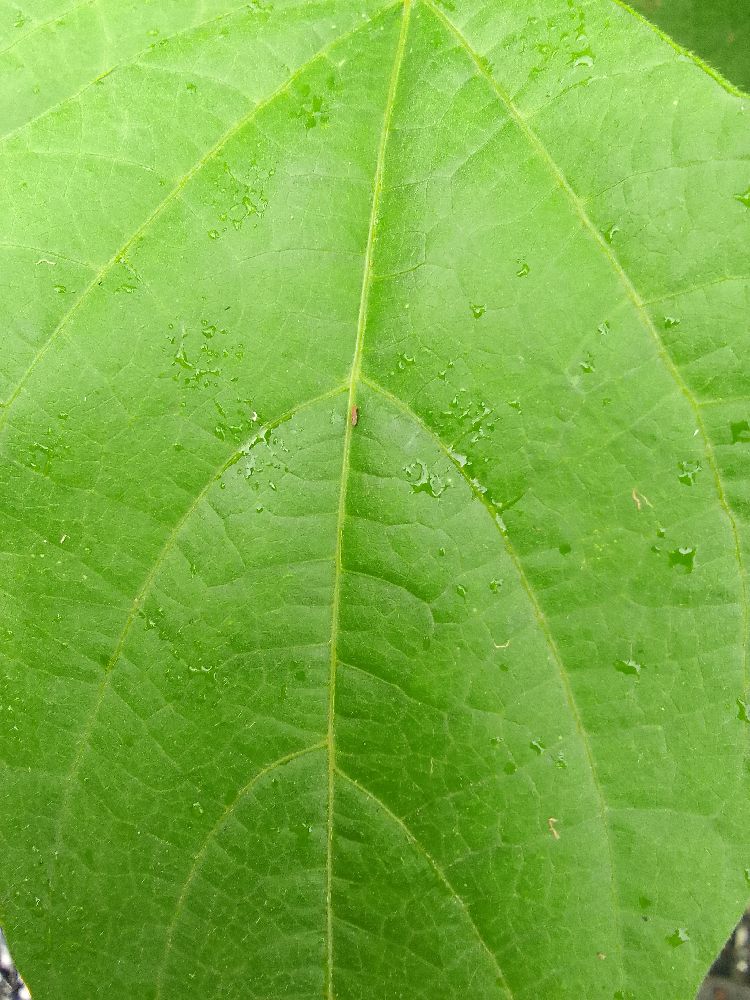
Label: healthy